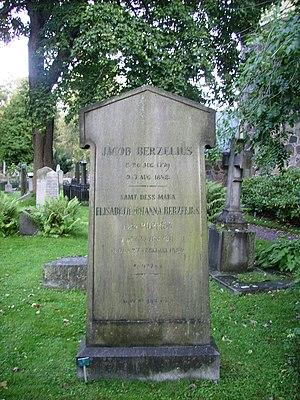
Jöns Jacob Berzelius, né le 20 août 1779 à Väversunda Sörgård et mort le 7 août 1848 à Stockholm, est un savant suédois, considéré, avec Antoine Lavoisier, John Dalton et Robert Boyle, comme le fondateur de la chimie moderne.